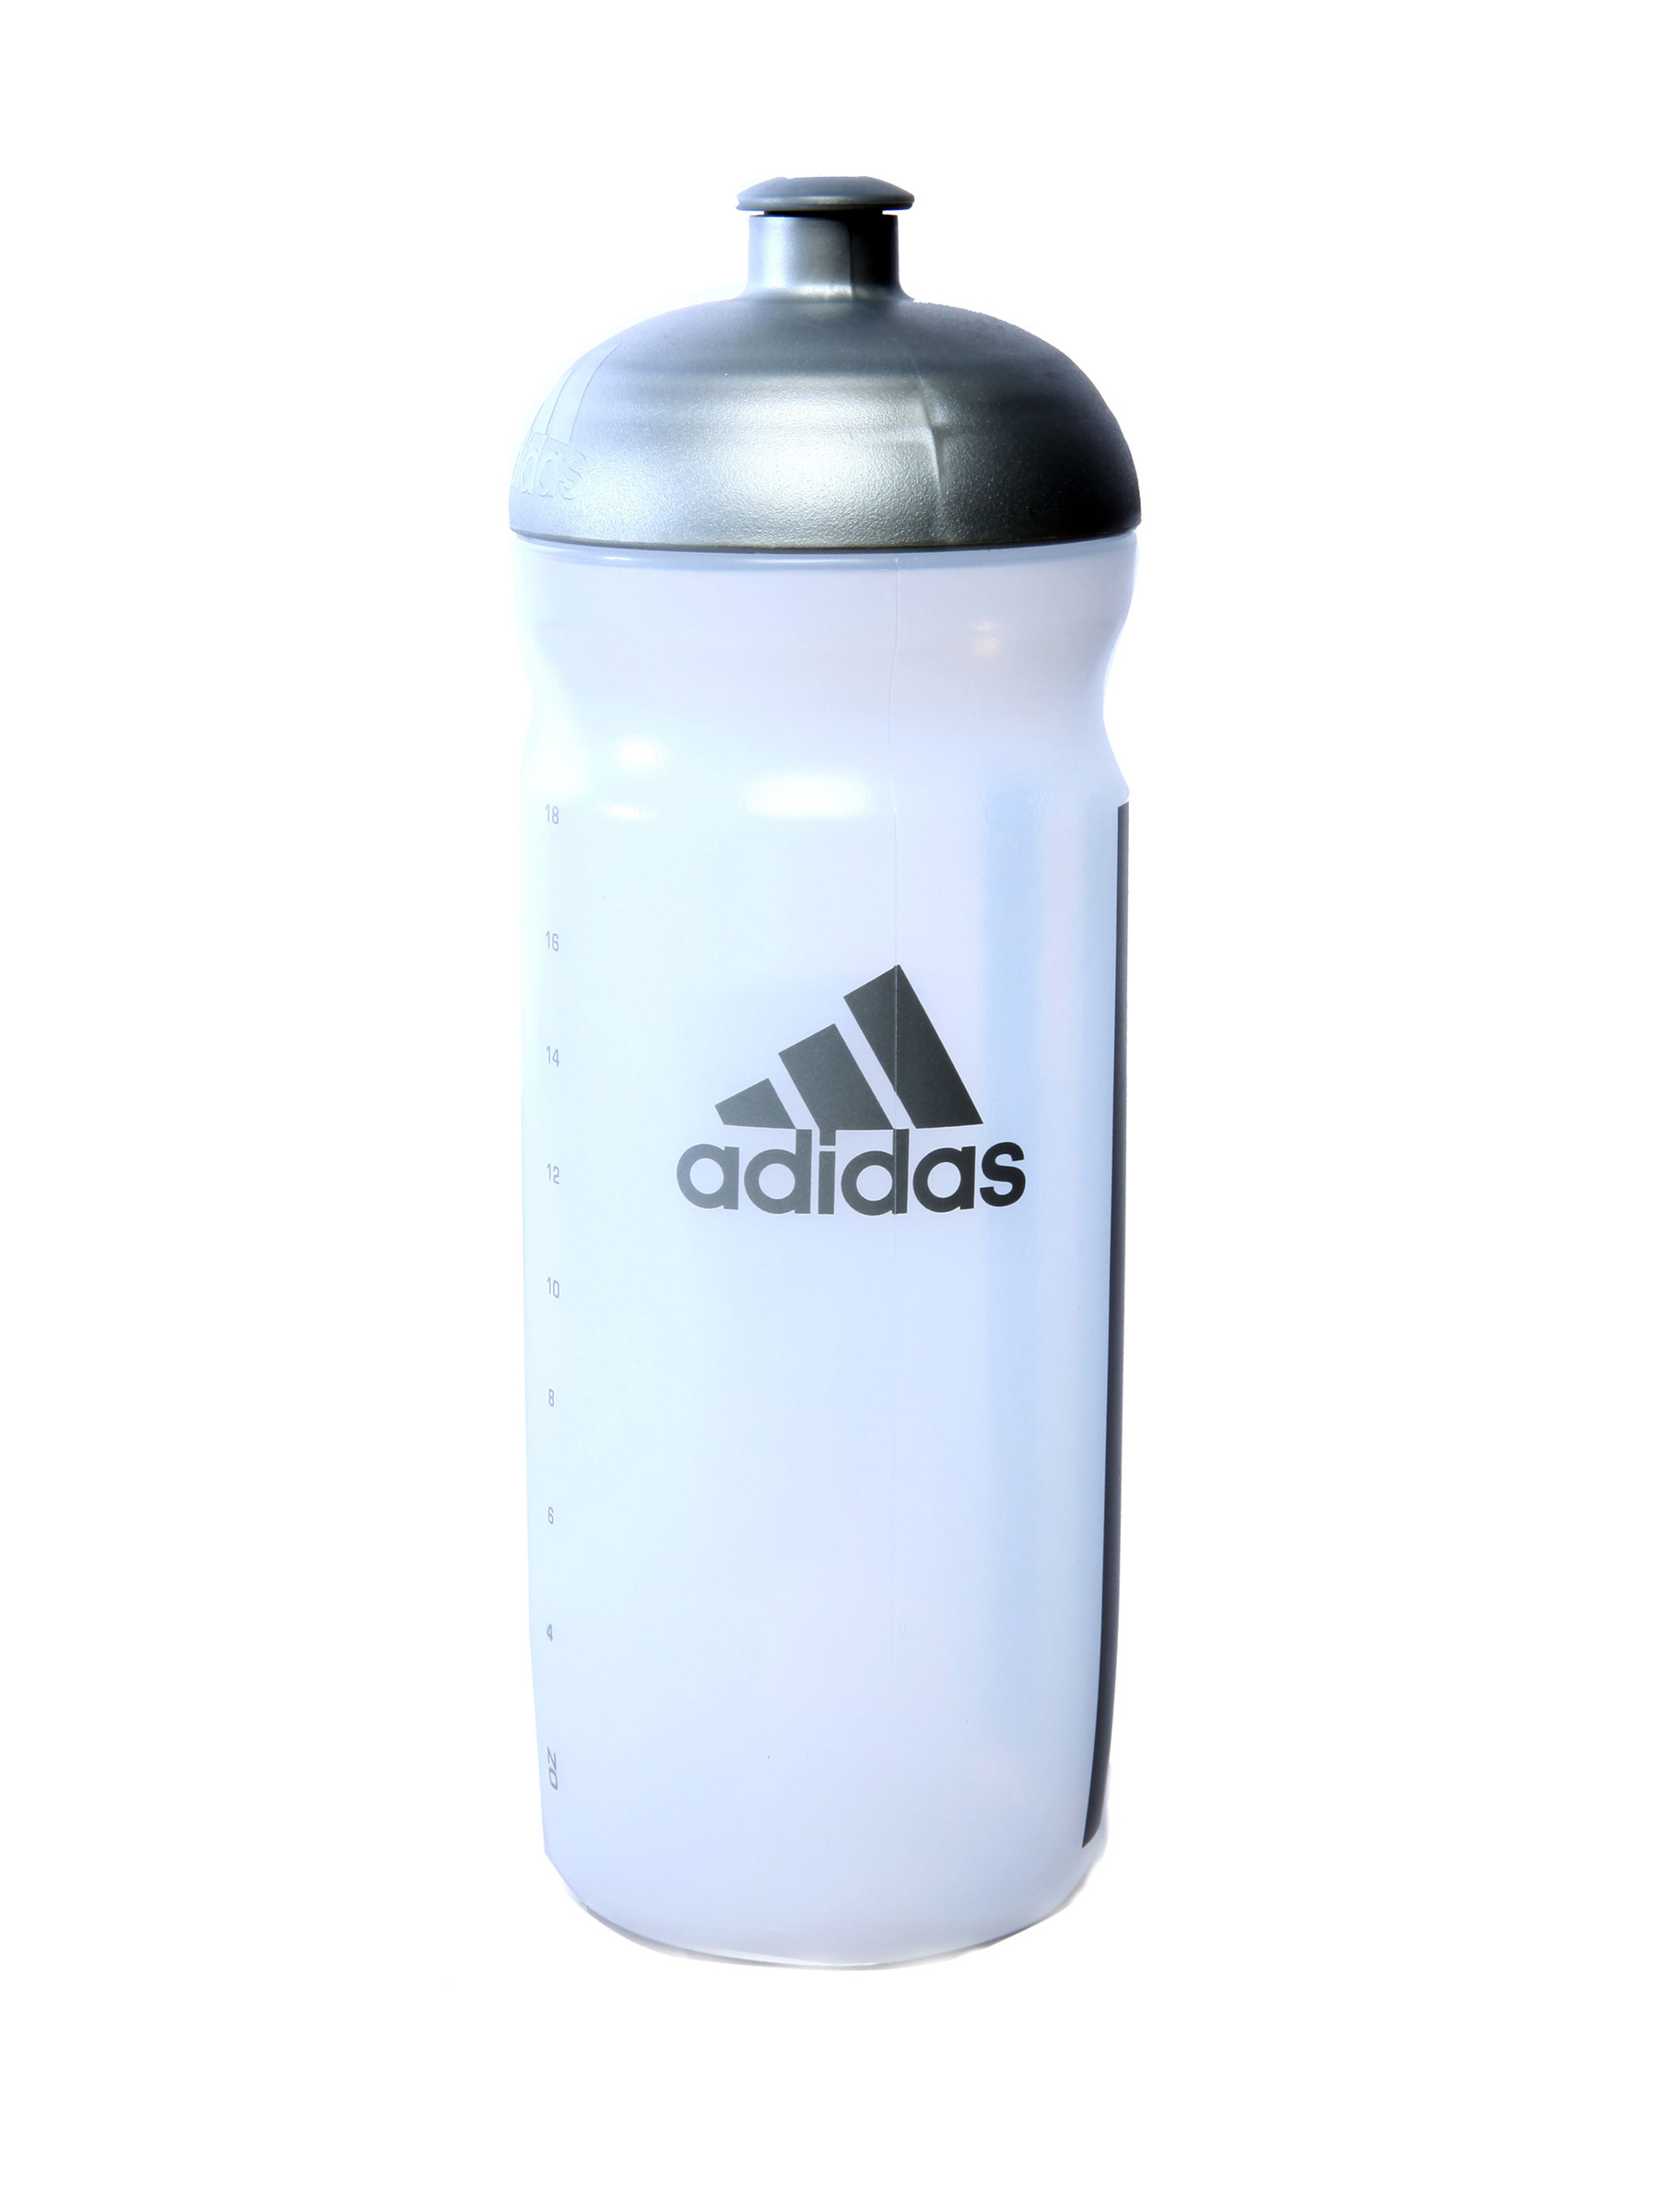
ADIDAS White Water Sipper
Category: Accessories / Accessories / Water Bottle
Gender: Men
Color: White
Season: Fall 2010
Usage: Sports